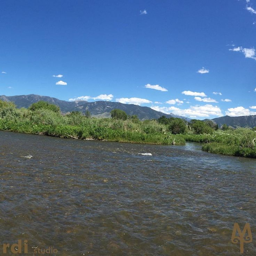
this is your view fly fishing .